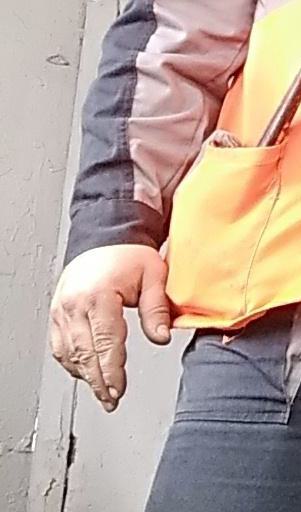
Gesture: no_gesture